EuroLeague records

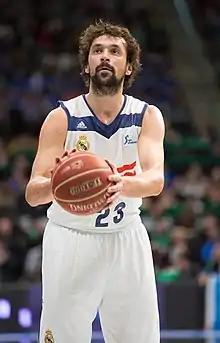
Sergio Llull has the most minutes and games played, and the most 3-point field goals made as well in Euroleague history

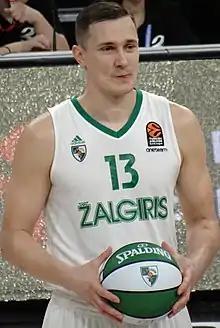
Paulius Jankūnas has the most total rebounds in EuroLeague history

The following records include all of the games played under all of the league's formats, since the EuroLeague competition was first created, starting with the 1958 FIBA European Champions Cup season.